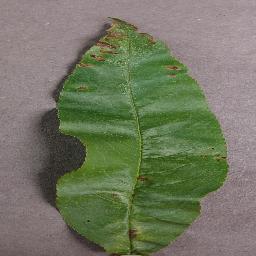
Label: Peach___Bacterial_spot